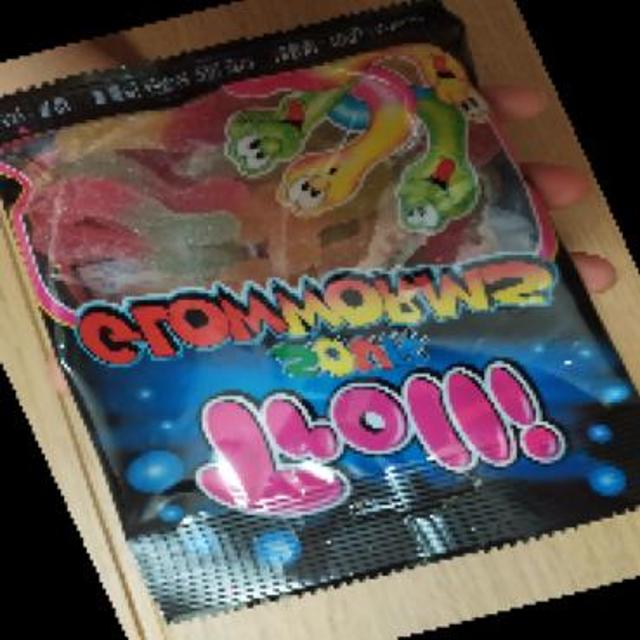
Label: plastics